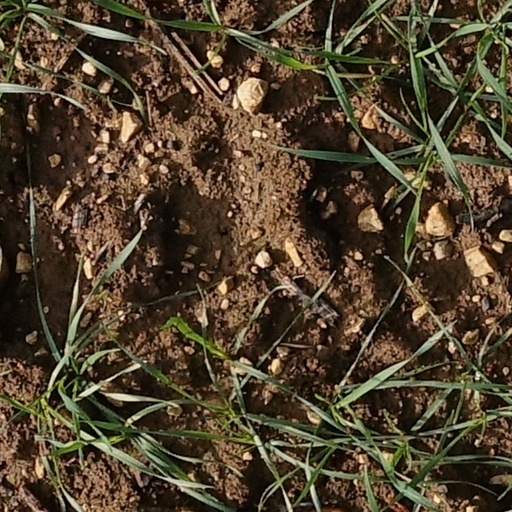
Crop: wheat